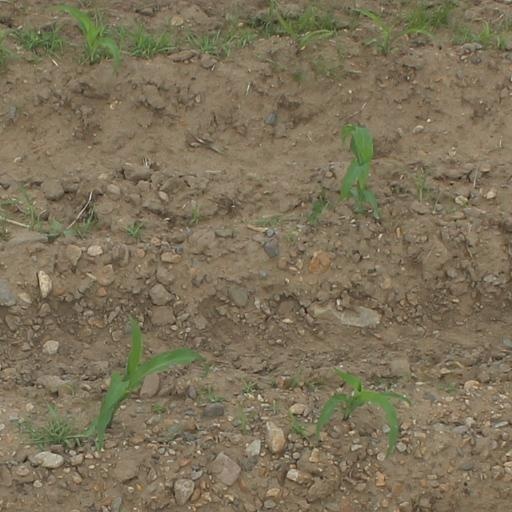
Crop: maize; corn